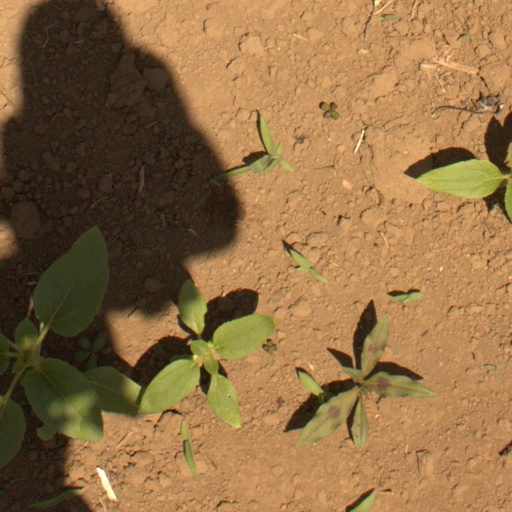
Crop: Jerusalem artichoke